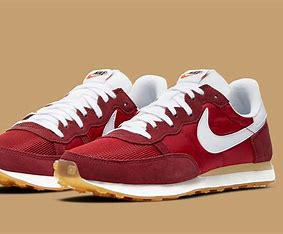
Brand: Nike
Model: Challenger OG